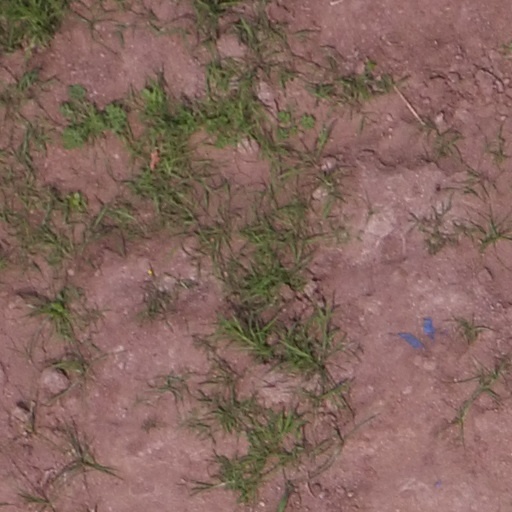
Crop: maize; corn